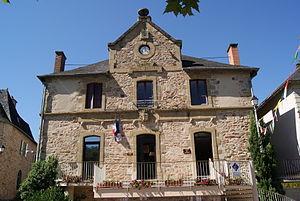
Mairie de la commune d'Aubazine (Corrèze, France)
Aubazines est une commune française du département de la Corrèze en région Nouvelle-Aquitaine. L'écriture officielle avec un « S » final provient d'une erreur de transcription sur une carte.